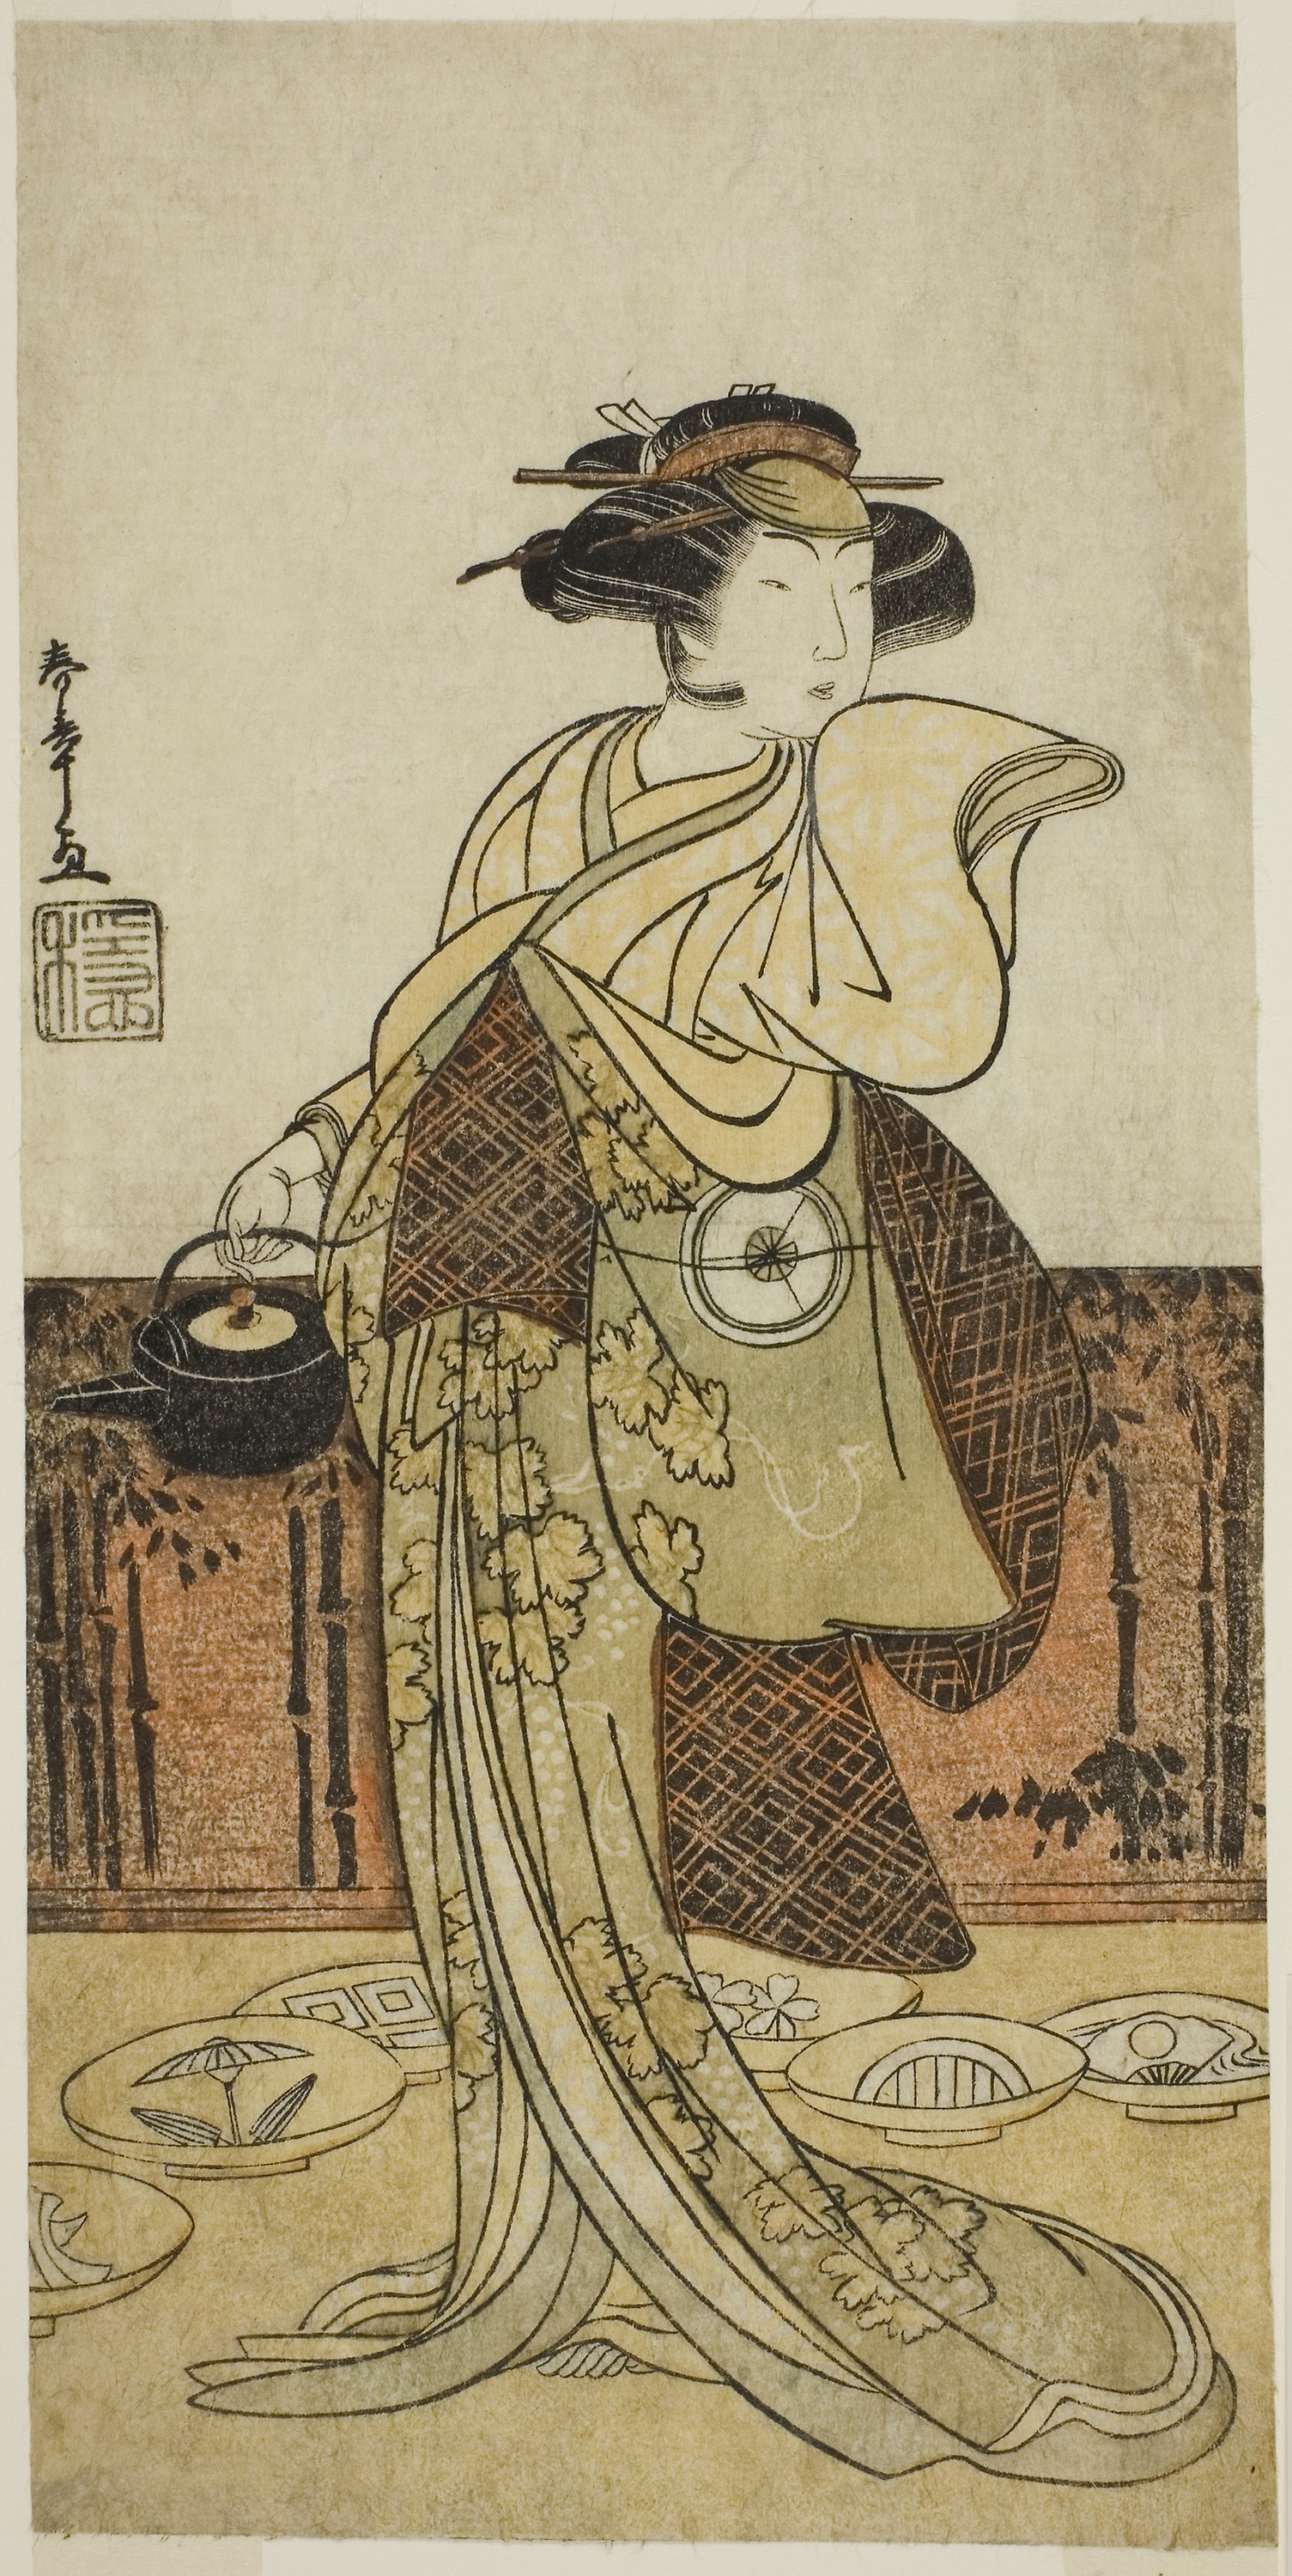
woman, art, illustration, costume design, printmaking, history